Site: brandenburg
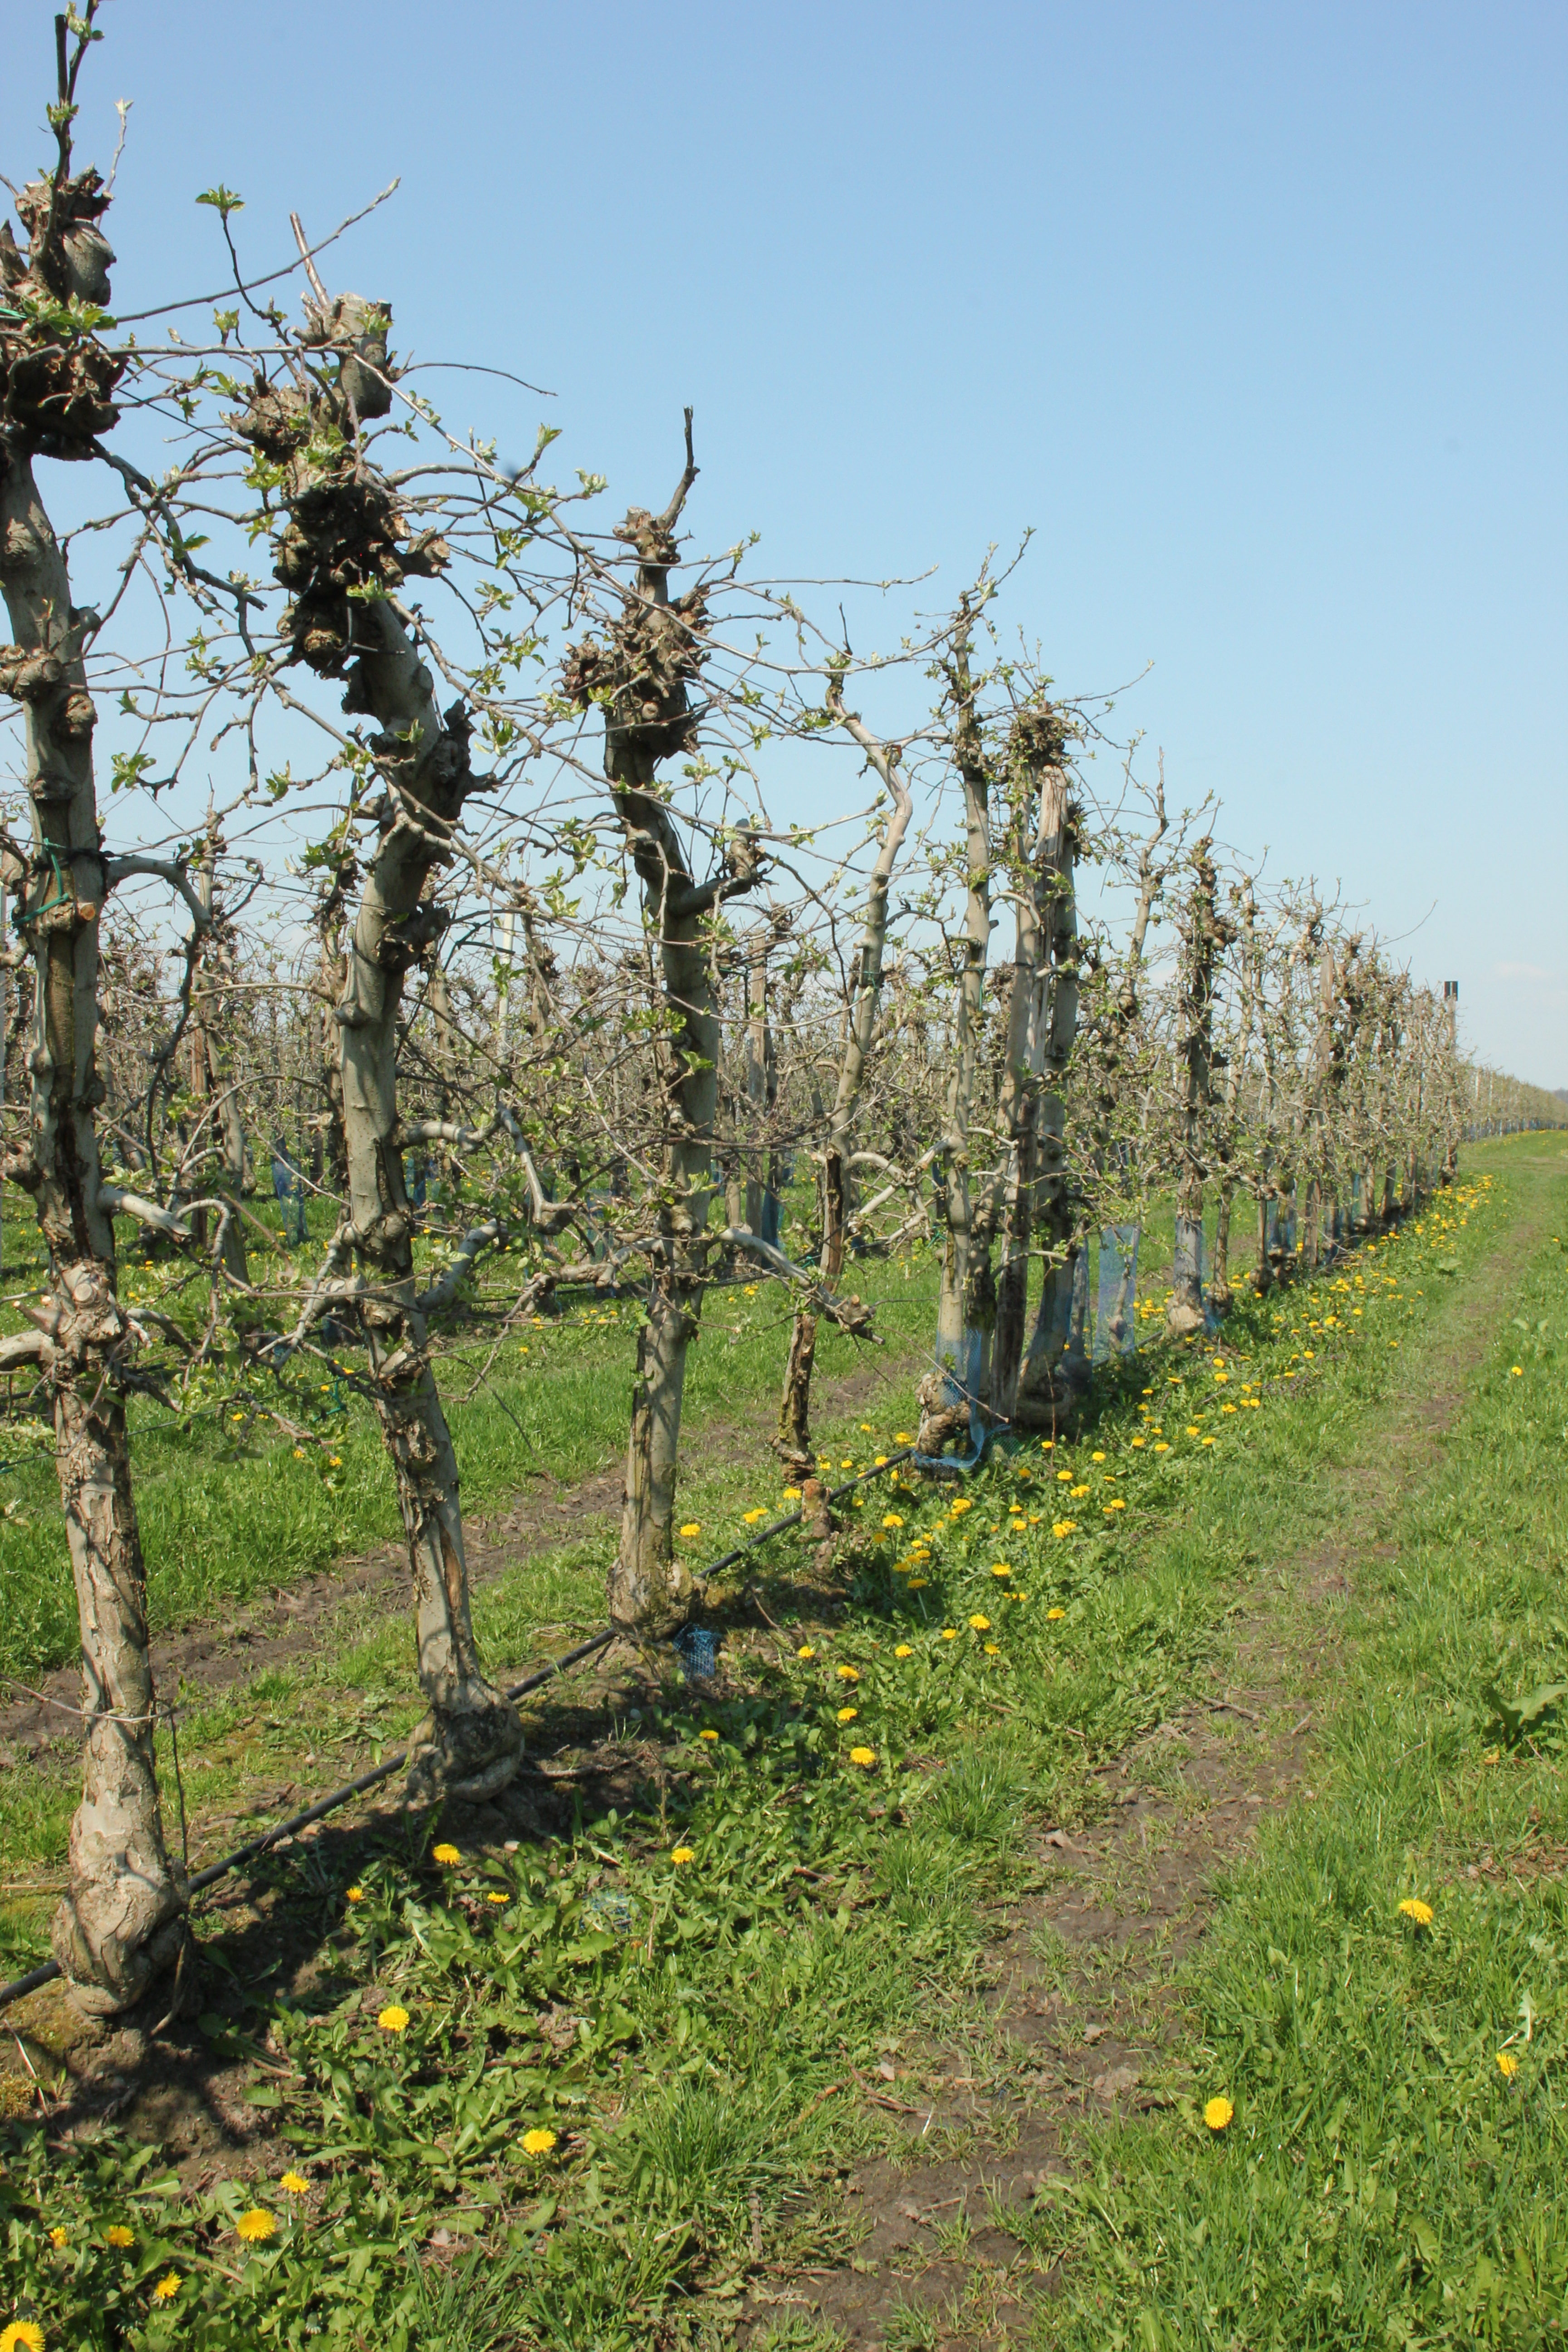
Growth stage (BBCH 56): Inflorescence emergence